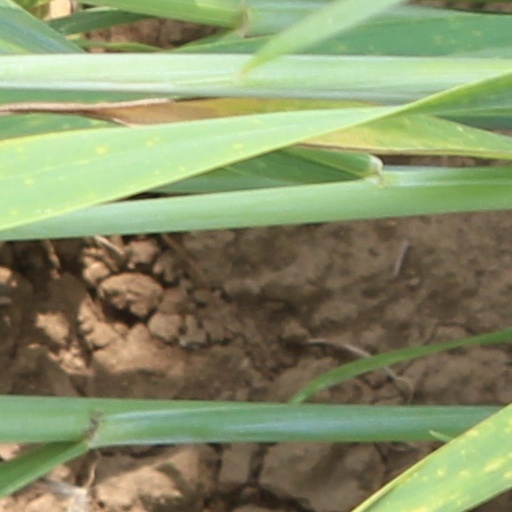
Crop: wheat